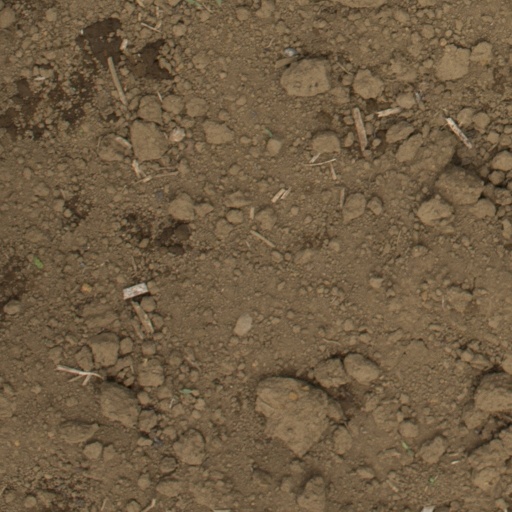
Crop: Jerusalem artichoke